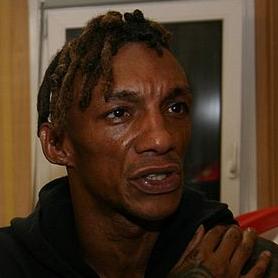
Age: 40